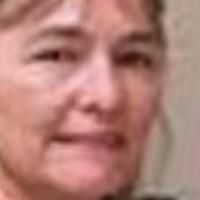
Age group: age 41-55